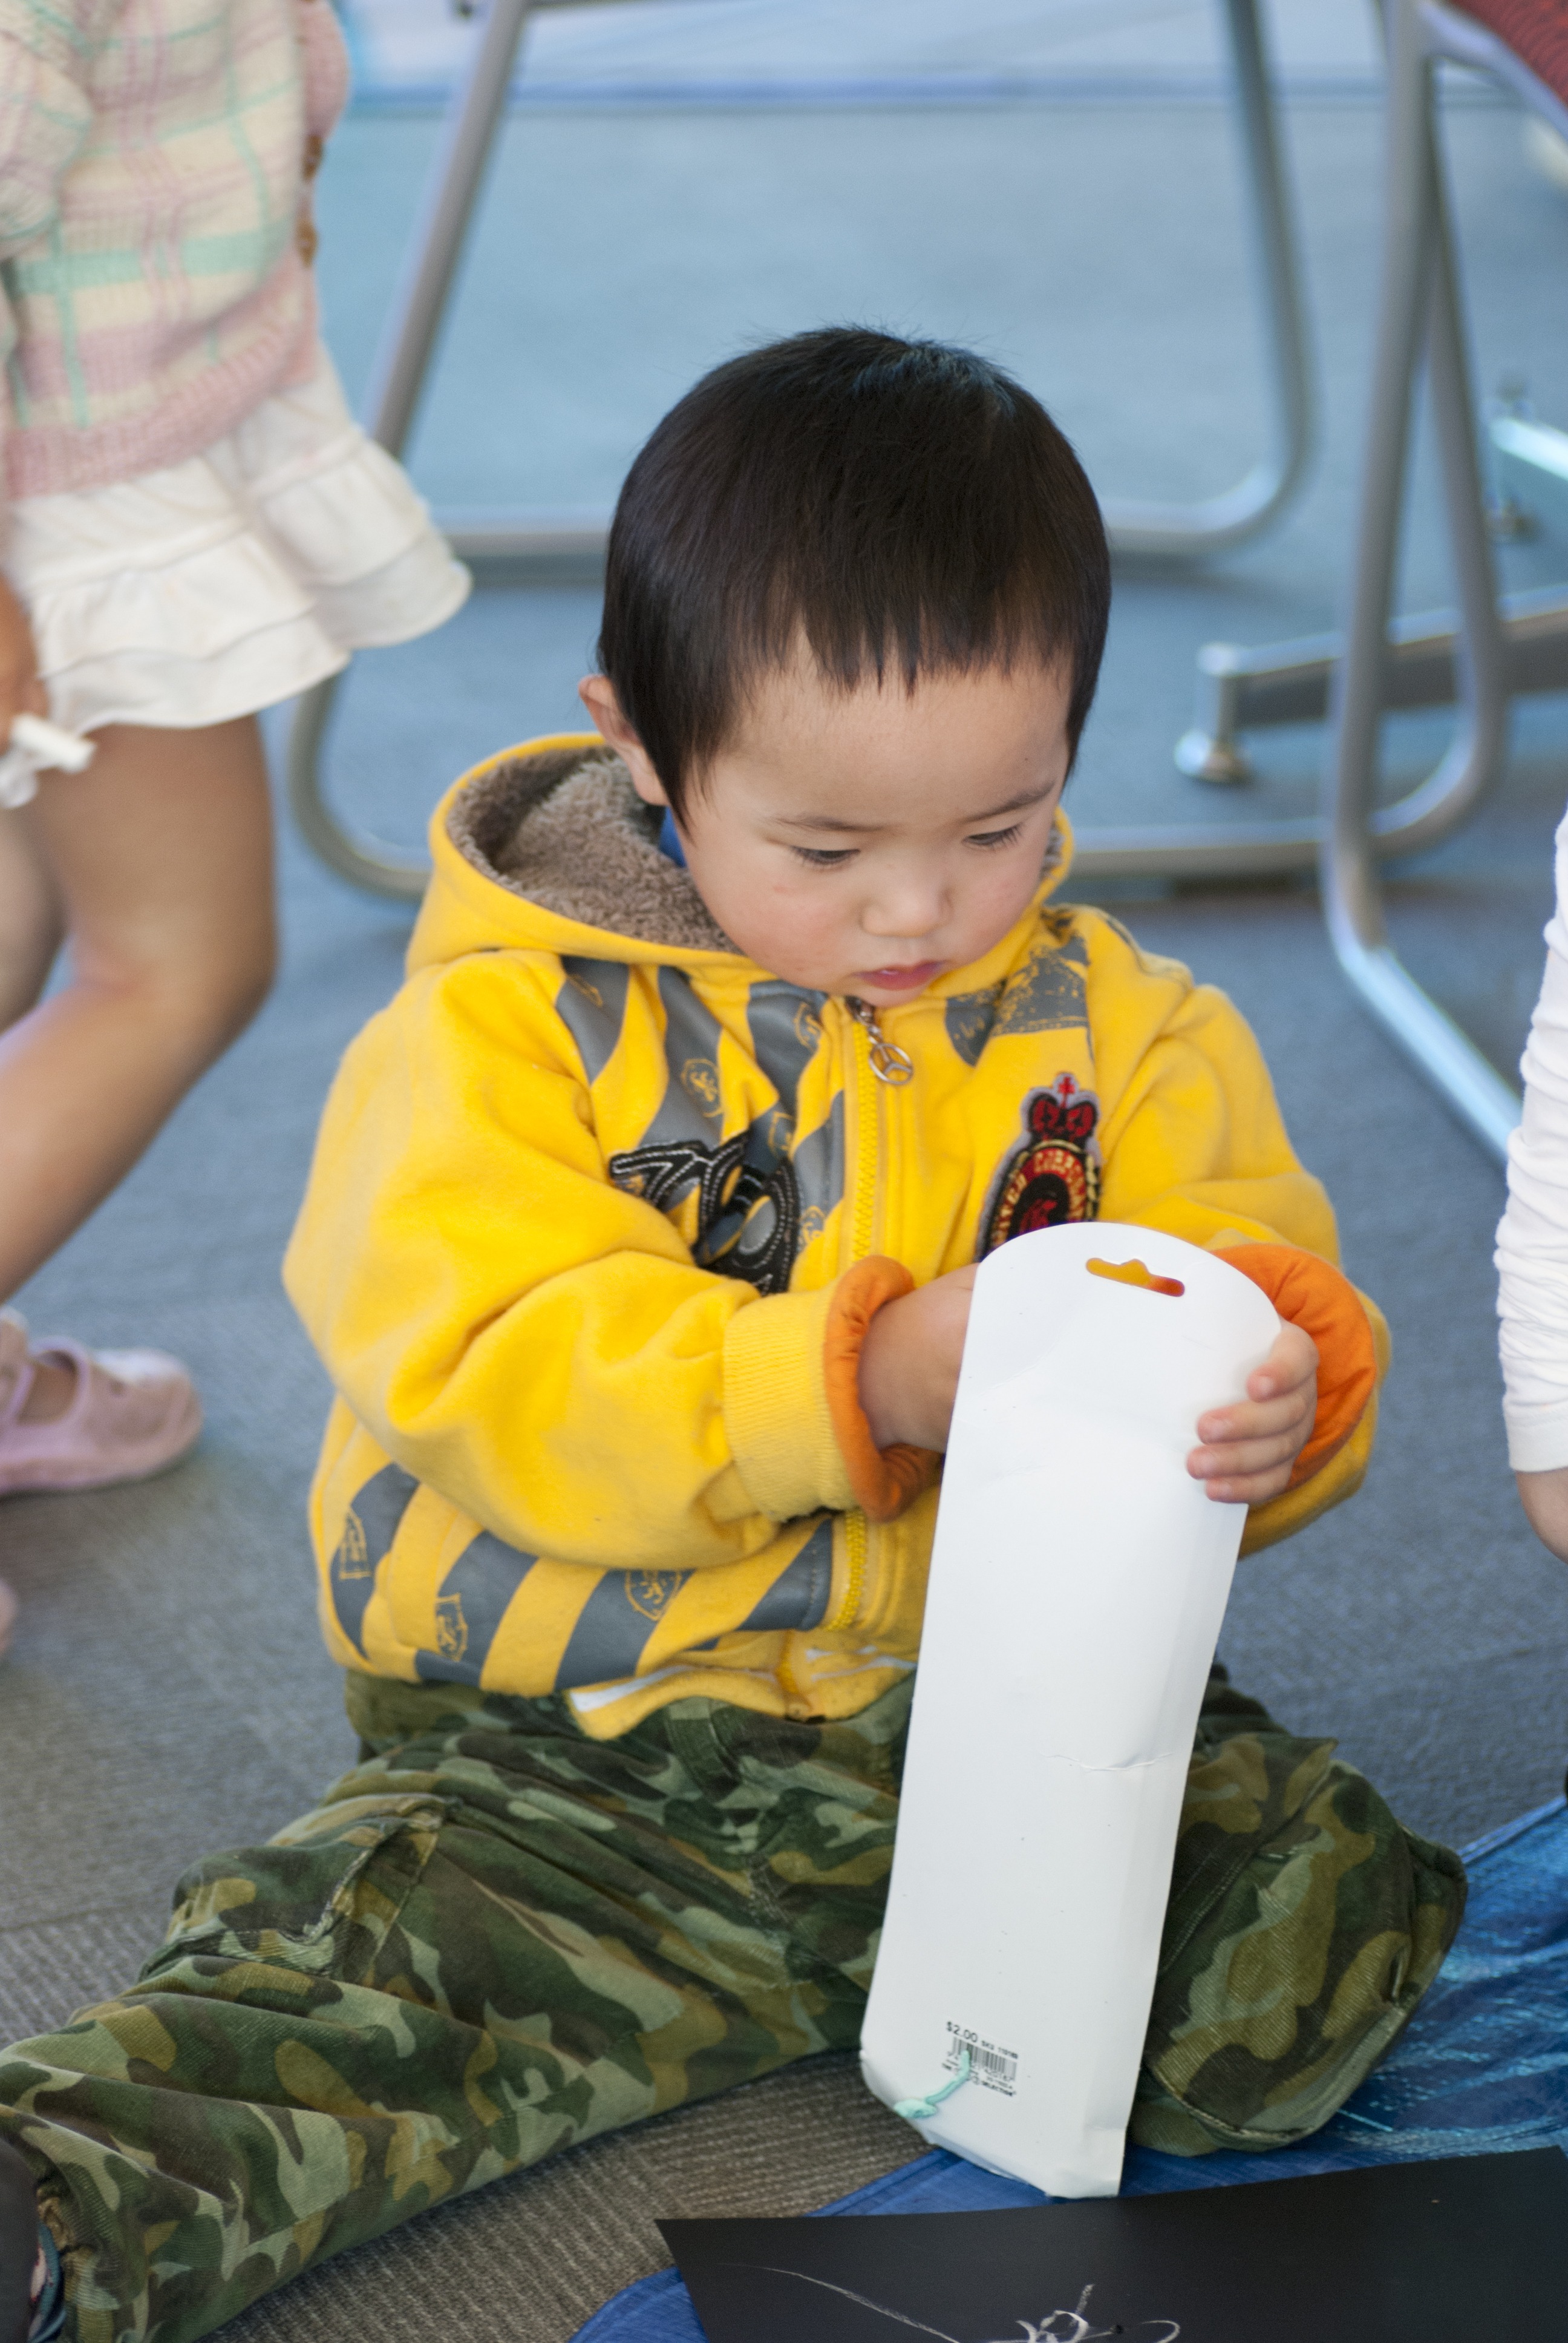
person, people, play, boy, kid, cute, male, asian, portrait, young, spring, sitting, child, childhood, infant, toddler, little, day